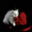
Label: cat